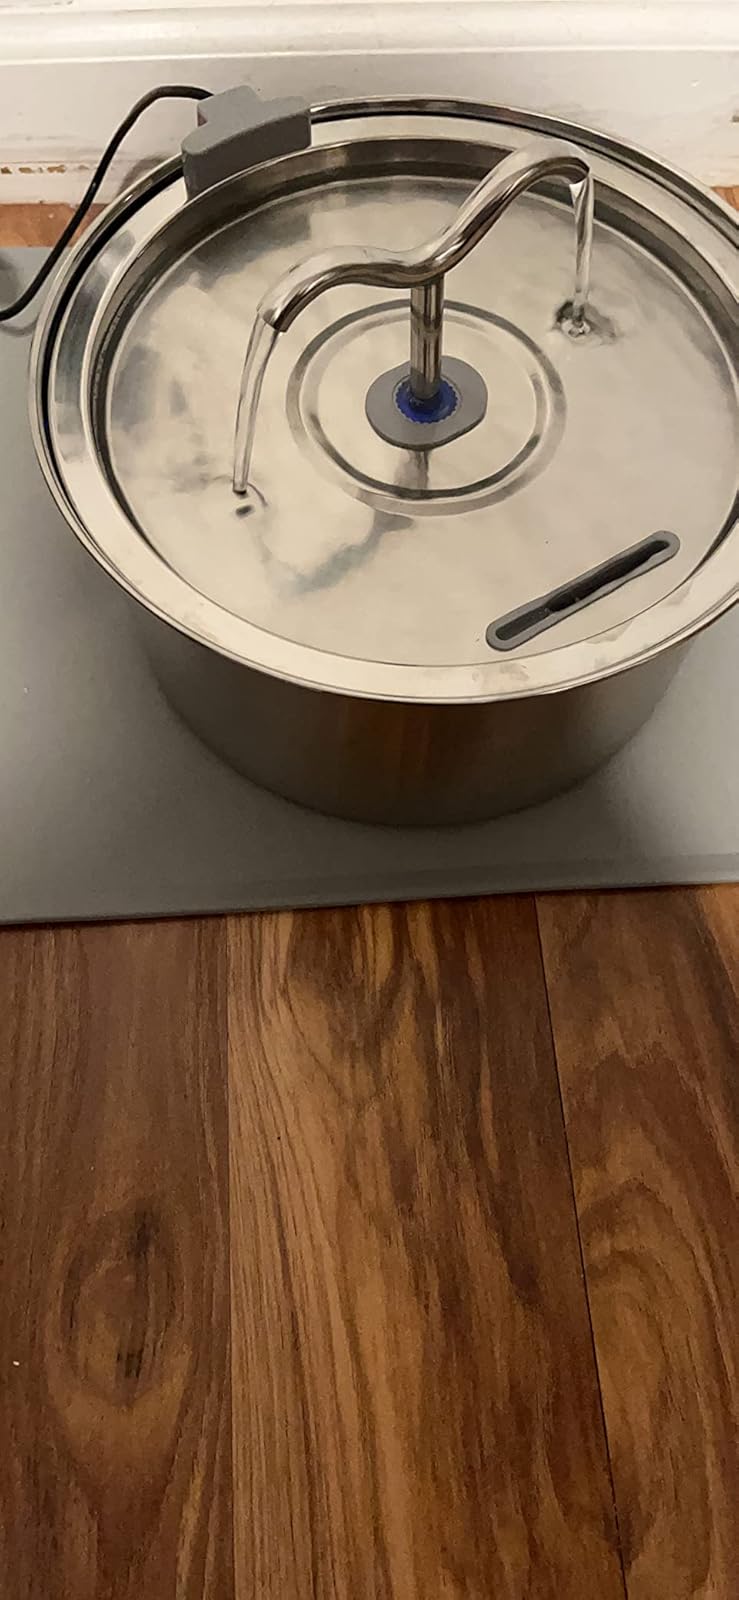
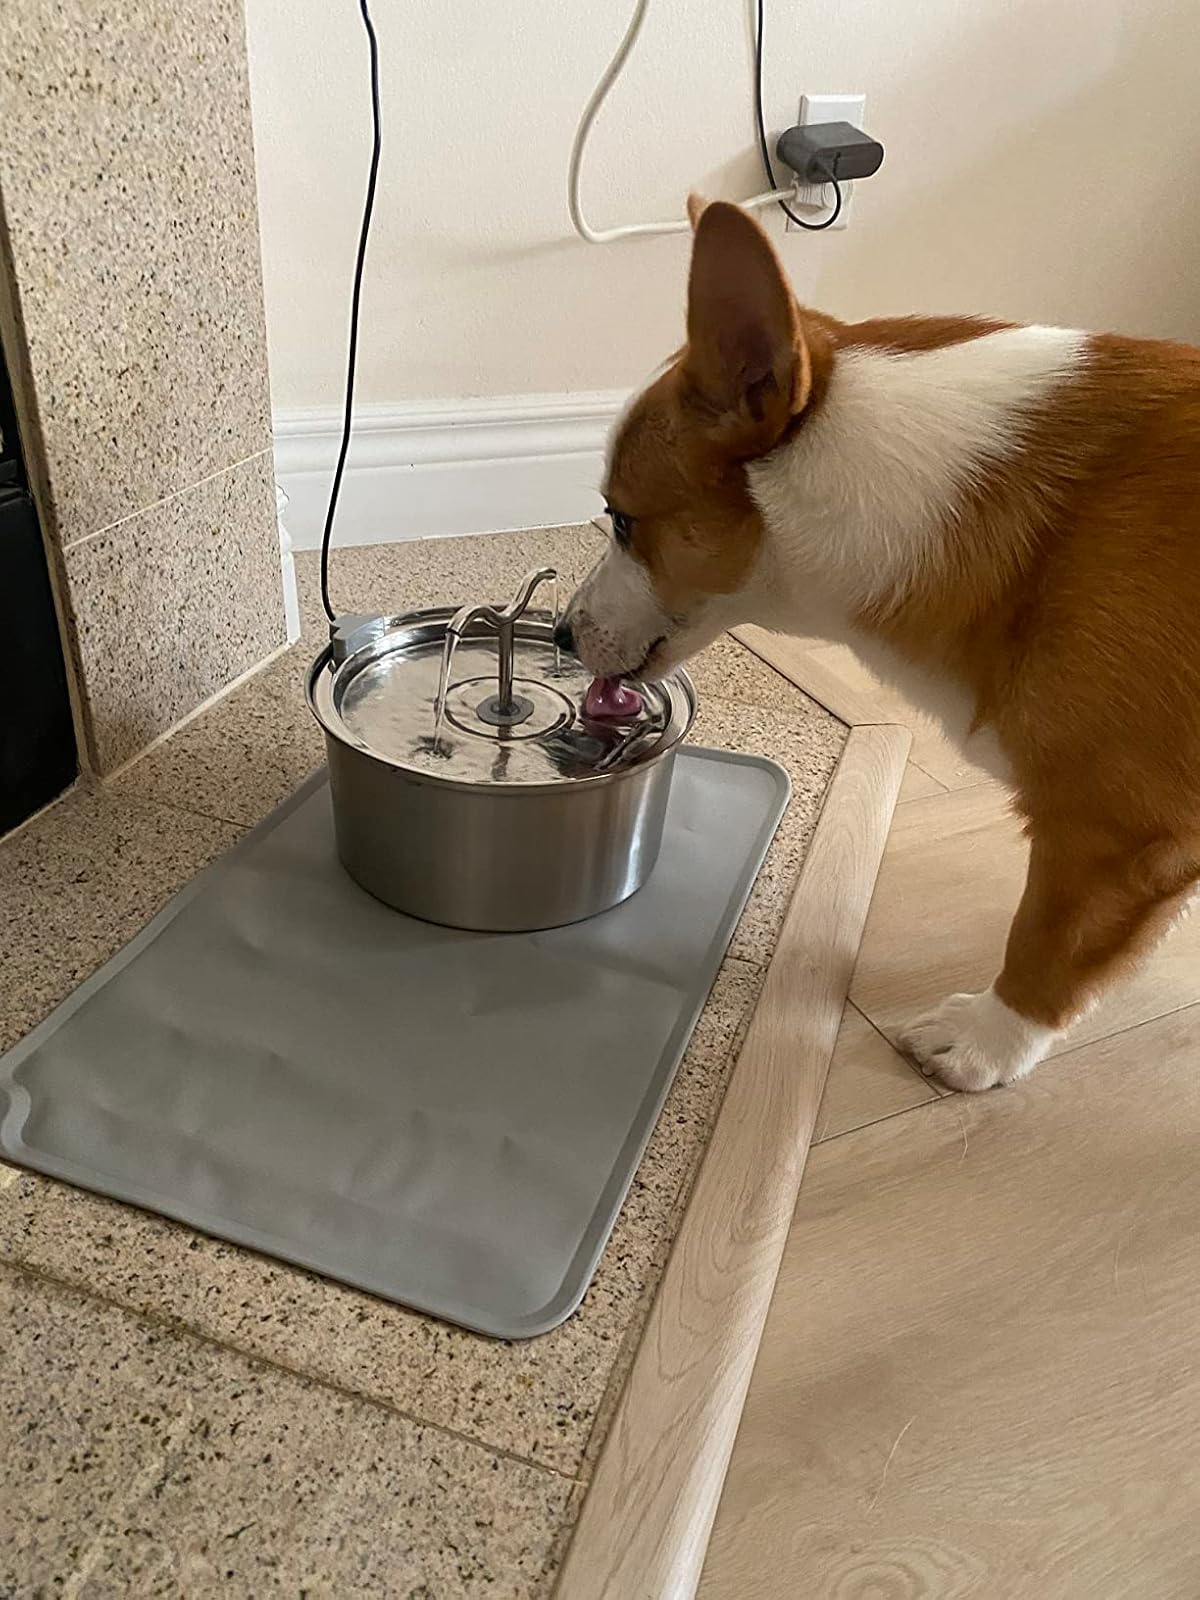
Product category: items_bowl
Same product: yes